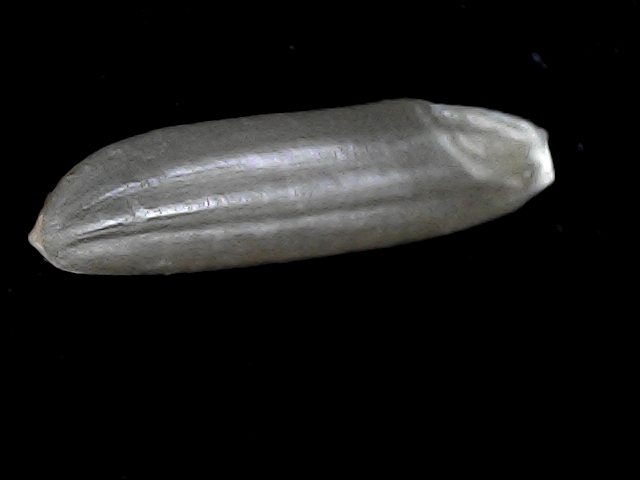
Rice variety: BD70